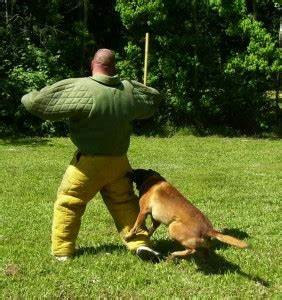
Label: cane